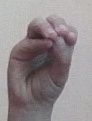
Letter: ha